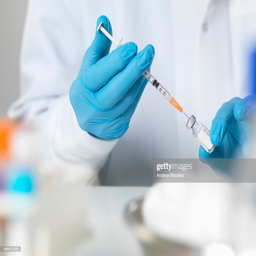
doctor preparing a vaccine to inject into a patient